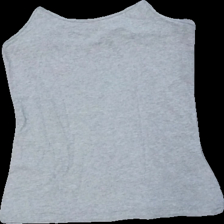
View: front
Type: Tank top
Category: Ladies
Brand: Esmara (Lidl)
Colors: Grey
Material: 100% cotton
Cut: Regular
Size: 40
Season: All
Price range: <50
Recommended usage: Reuse